Presidential car (Chile)

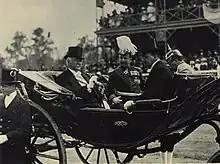
Juan Luis Sanfuentes arriving at the Dia de las Glorias del Ejercito in 1916

Chilean presidents travelled primarily by horseback until José Manuel Balmaceda imported a luxurious horse drawn "Bandeja" carriage from France to be used for public events and ceremonies.